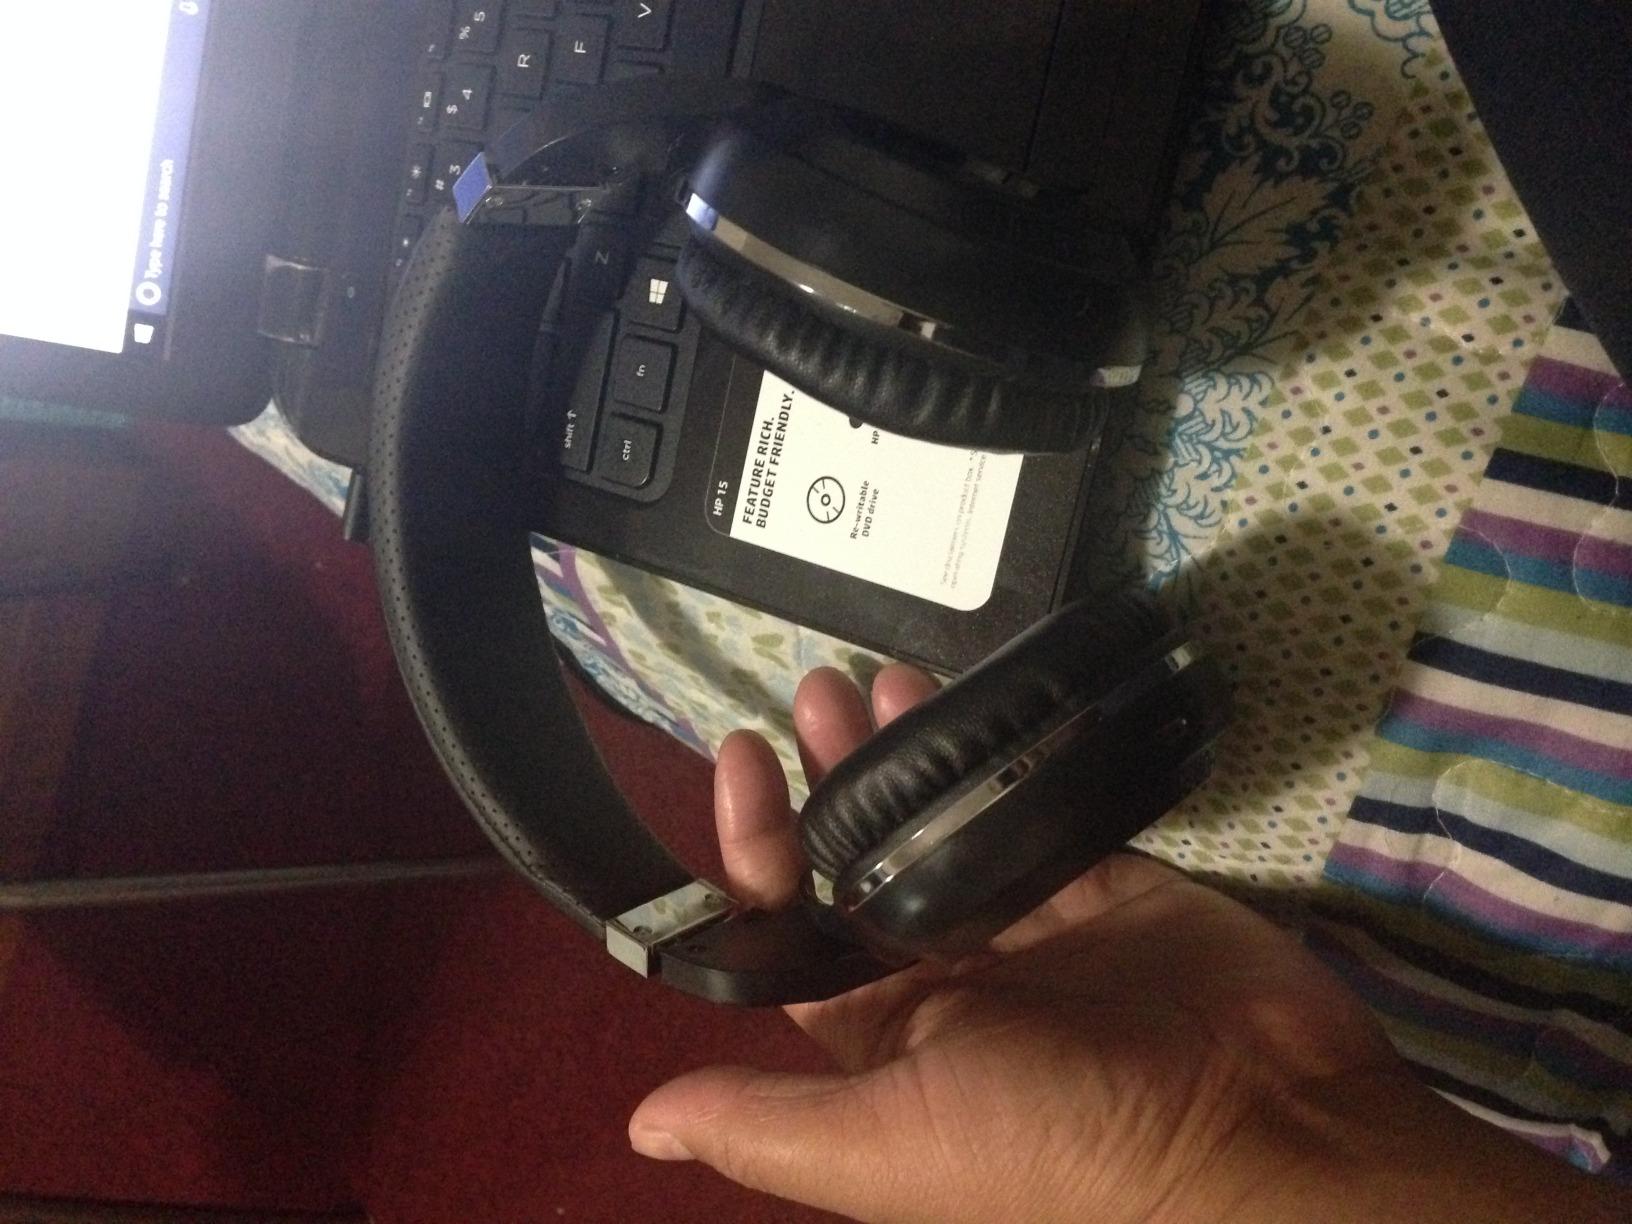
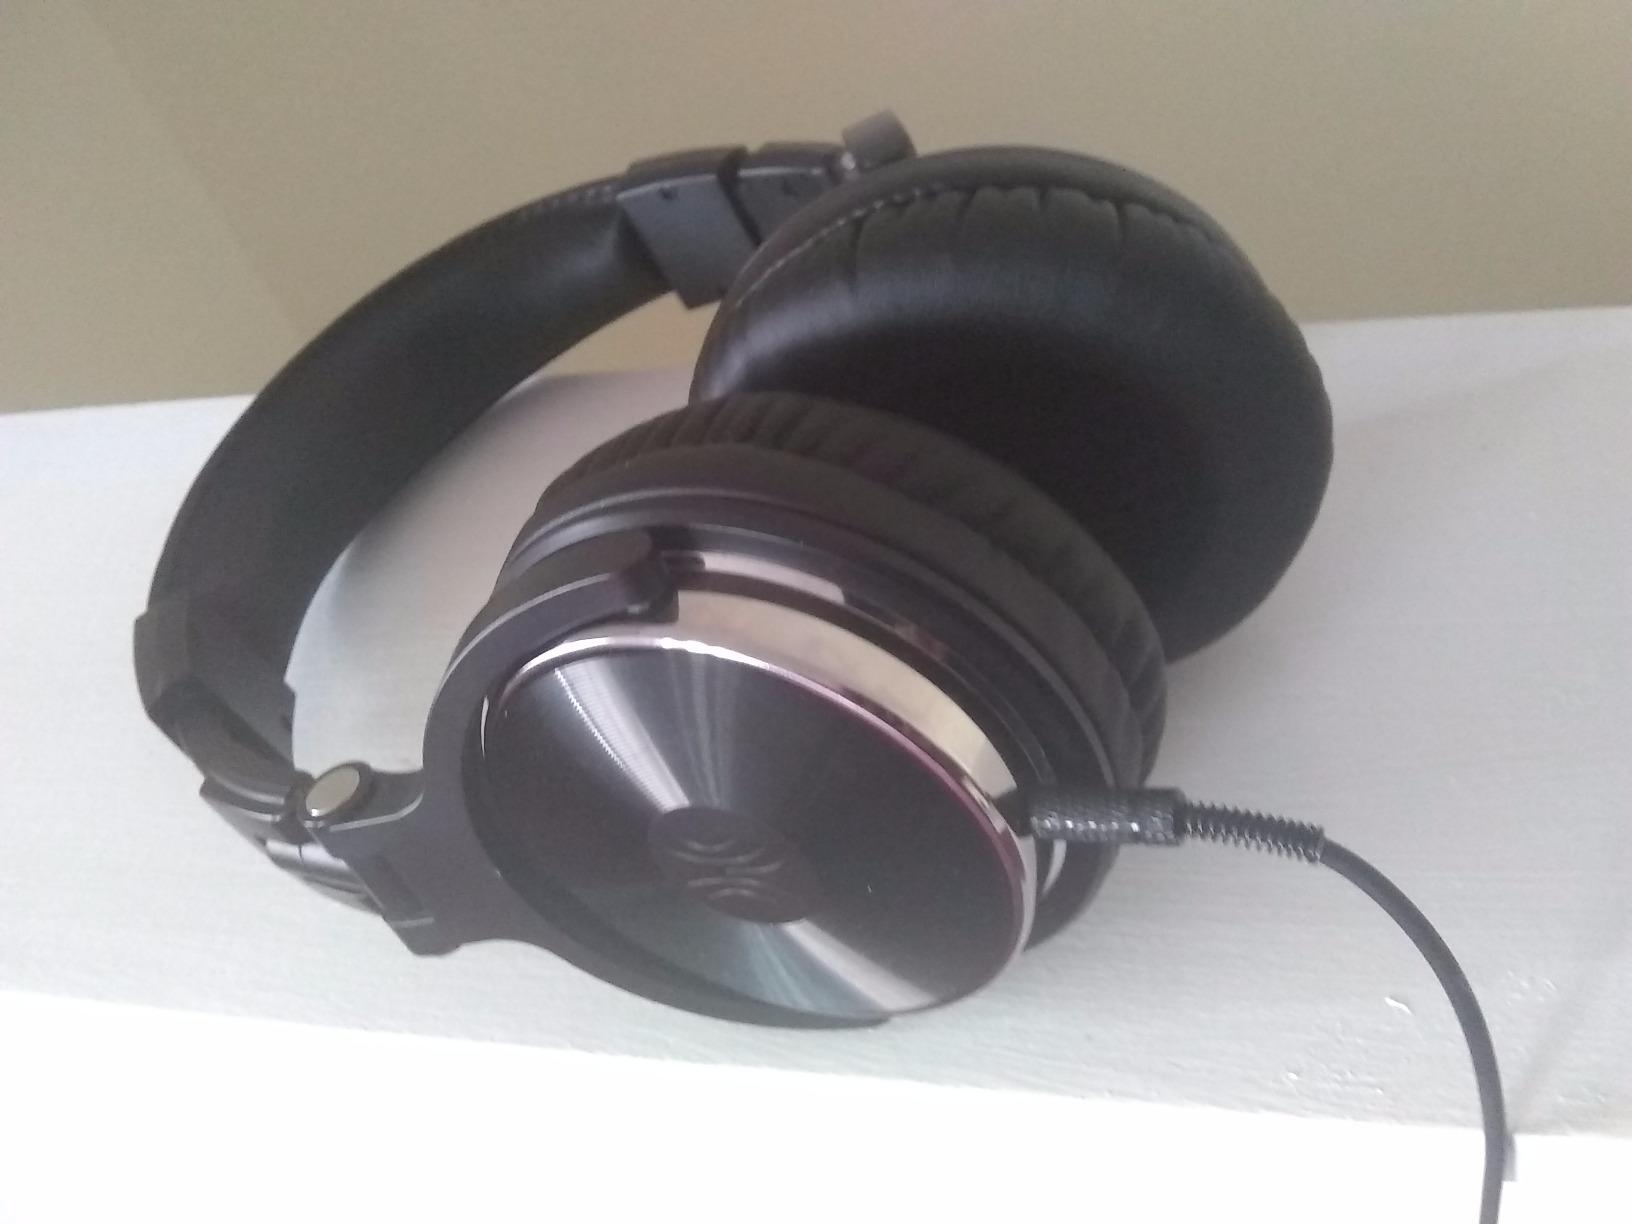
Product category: headphones
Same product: no